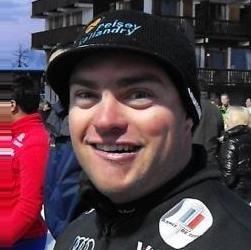
Age: 26